Wheatland Ferry

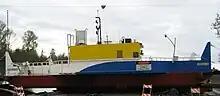
The ferry on land

The Wheatland Ferry is a cable ferry that connects Marion County and Yamhill County across the Willamette River in the U.S. state of Oregon. The ferry travels approximately across the river, depending on the height of the river, and is powered by two electric motors connected to an on-board diesel generator. The ferry is supported by two steel cables, one under water on the downriver side, and one overhead on the upriver side. The ferry also uses the overhead cable for steering.